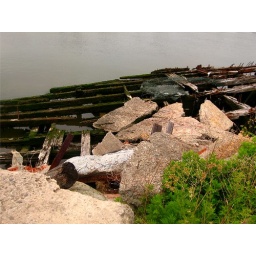
down by the water, rocks and logs criss cross